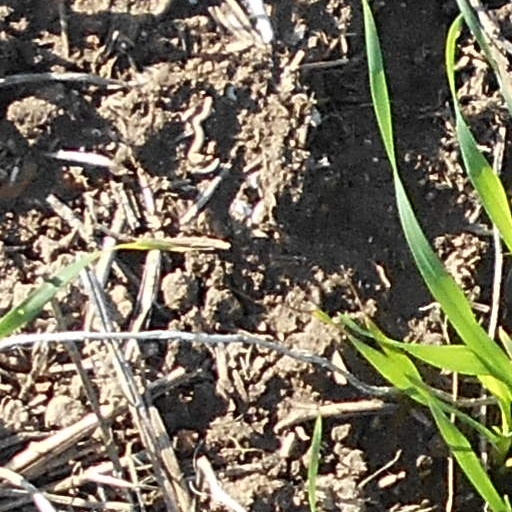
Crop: wheat